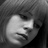
Emotion: sad